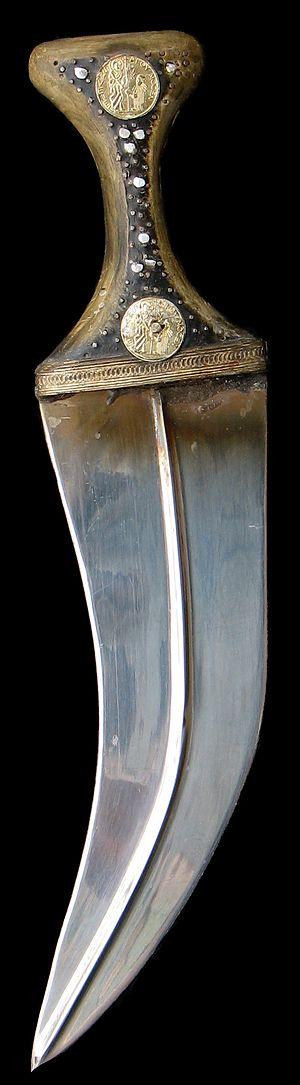
Jambiya du Yémen. Celle-ci a été achetée au souk de Sanaa en 1986. La lame est en acier, mais je ne connais pas l'essence du bois utilisé pour le manche."
La janbiya, ou jambiya ou jambia ou djambia, correspond au terme arabe désignant un poignard, mais il est généralement utilisé pour décrire un type particulier de poignard à lame courte courbe, porté sur la ceinture dans les pays arabiques. Son origine remonterait à une période pré-islamique, les premières traces du jambiya datent de l'époque de la reine de Saba il y a maintenant plus de 5 000 ans. Et est associé à la tradition yéménite où les hommes le portent comme un accessoire avec les vêtements traditionnels. Bien qu'elle soit toujours considérée et utilisée comme telle, elle tend à perdre son statut d'arme au profit de l'aspect symbolique.